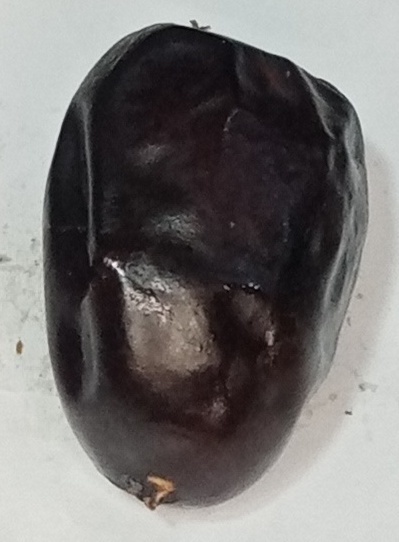
Variety: kupro
Size: large
Grade: grade-1